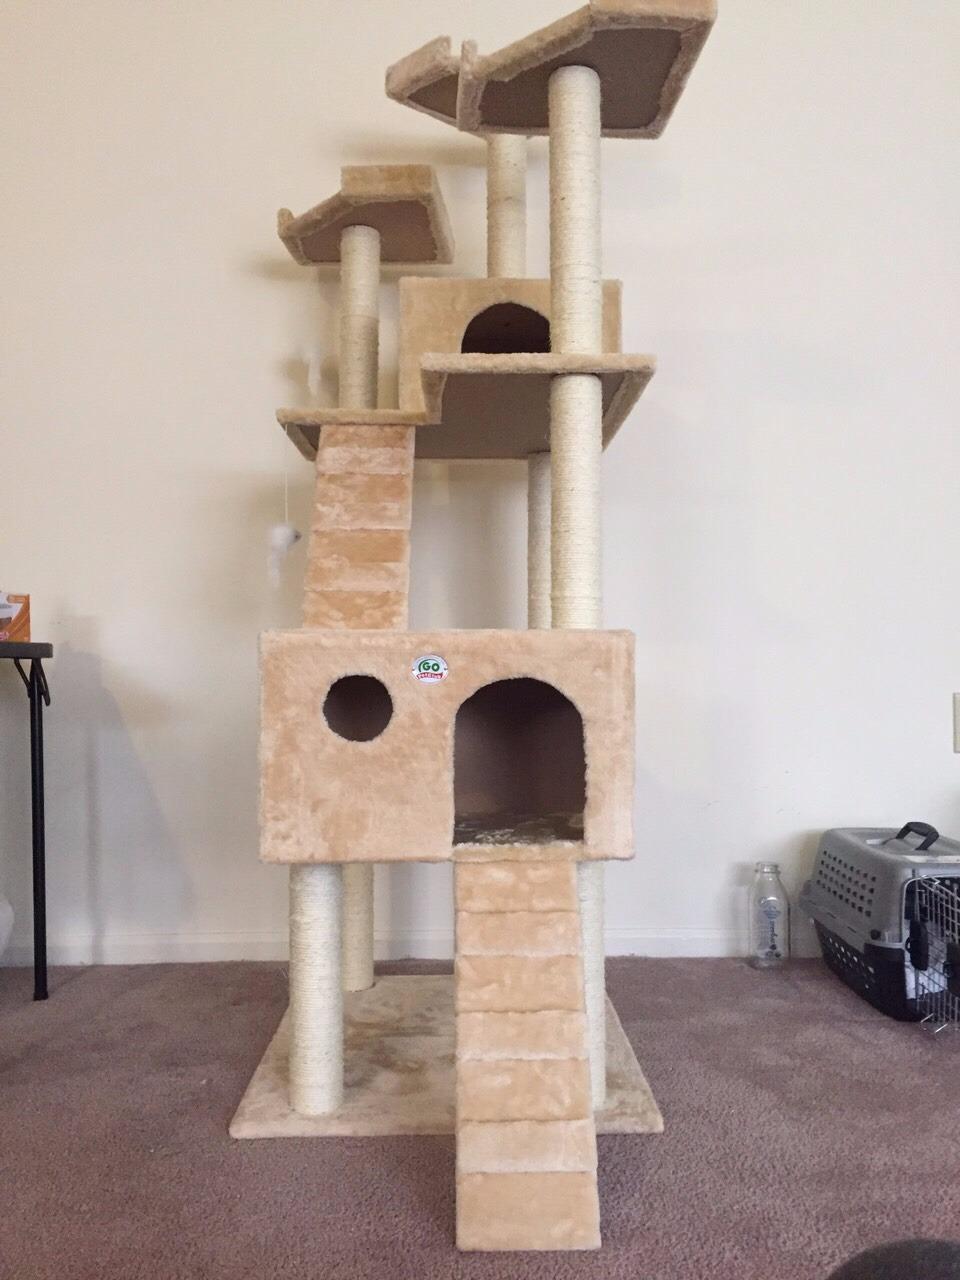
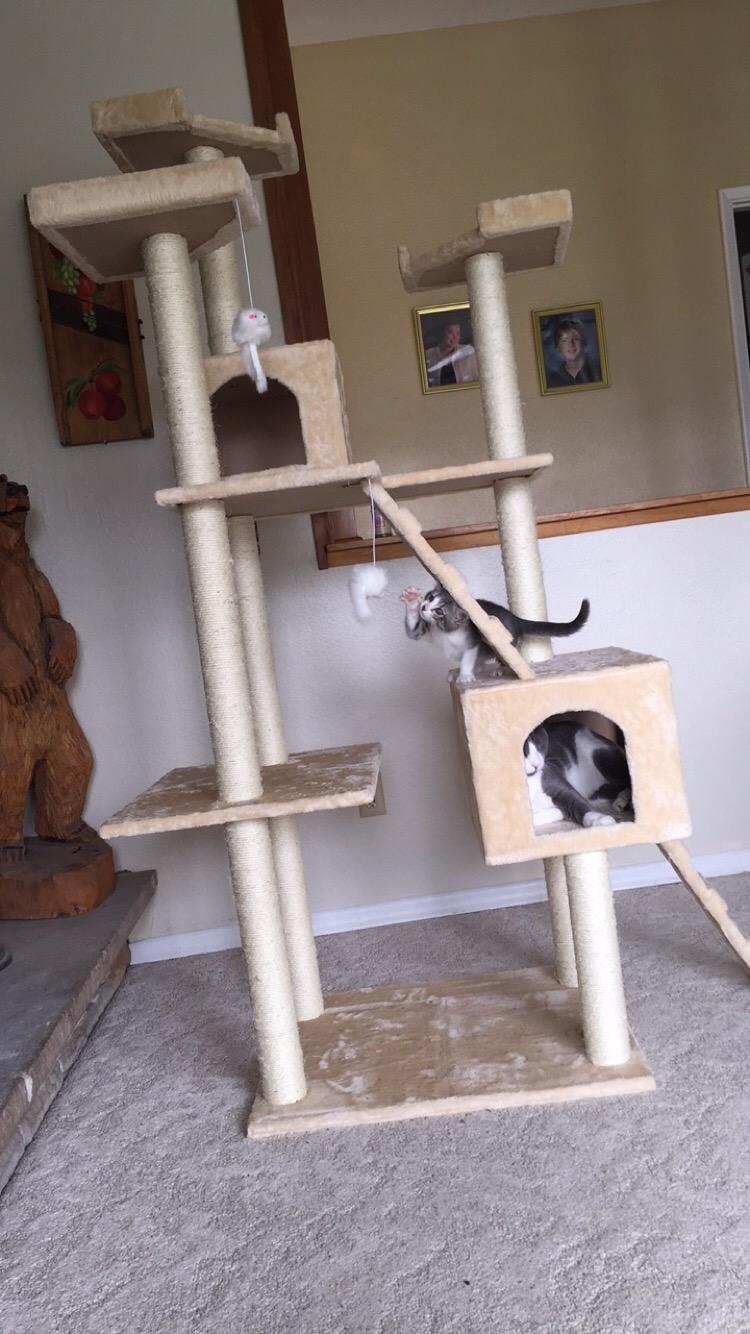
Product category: items_cat tree
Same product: yes